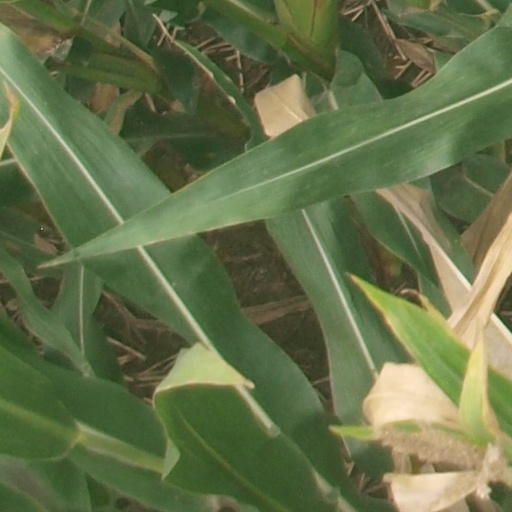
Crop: maize; corn